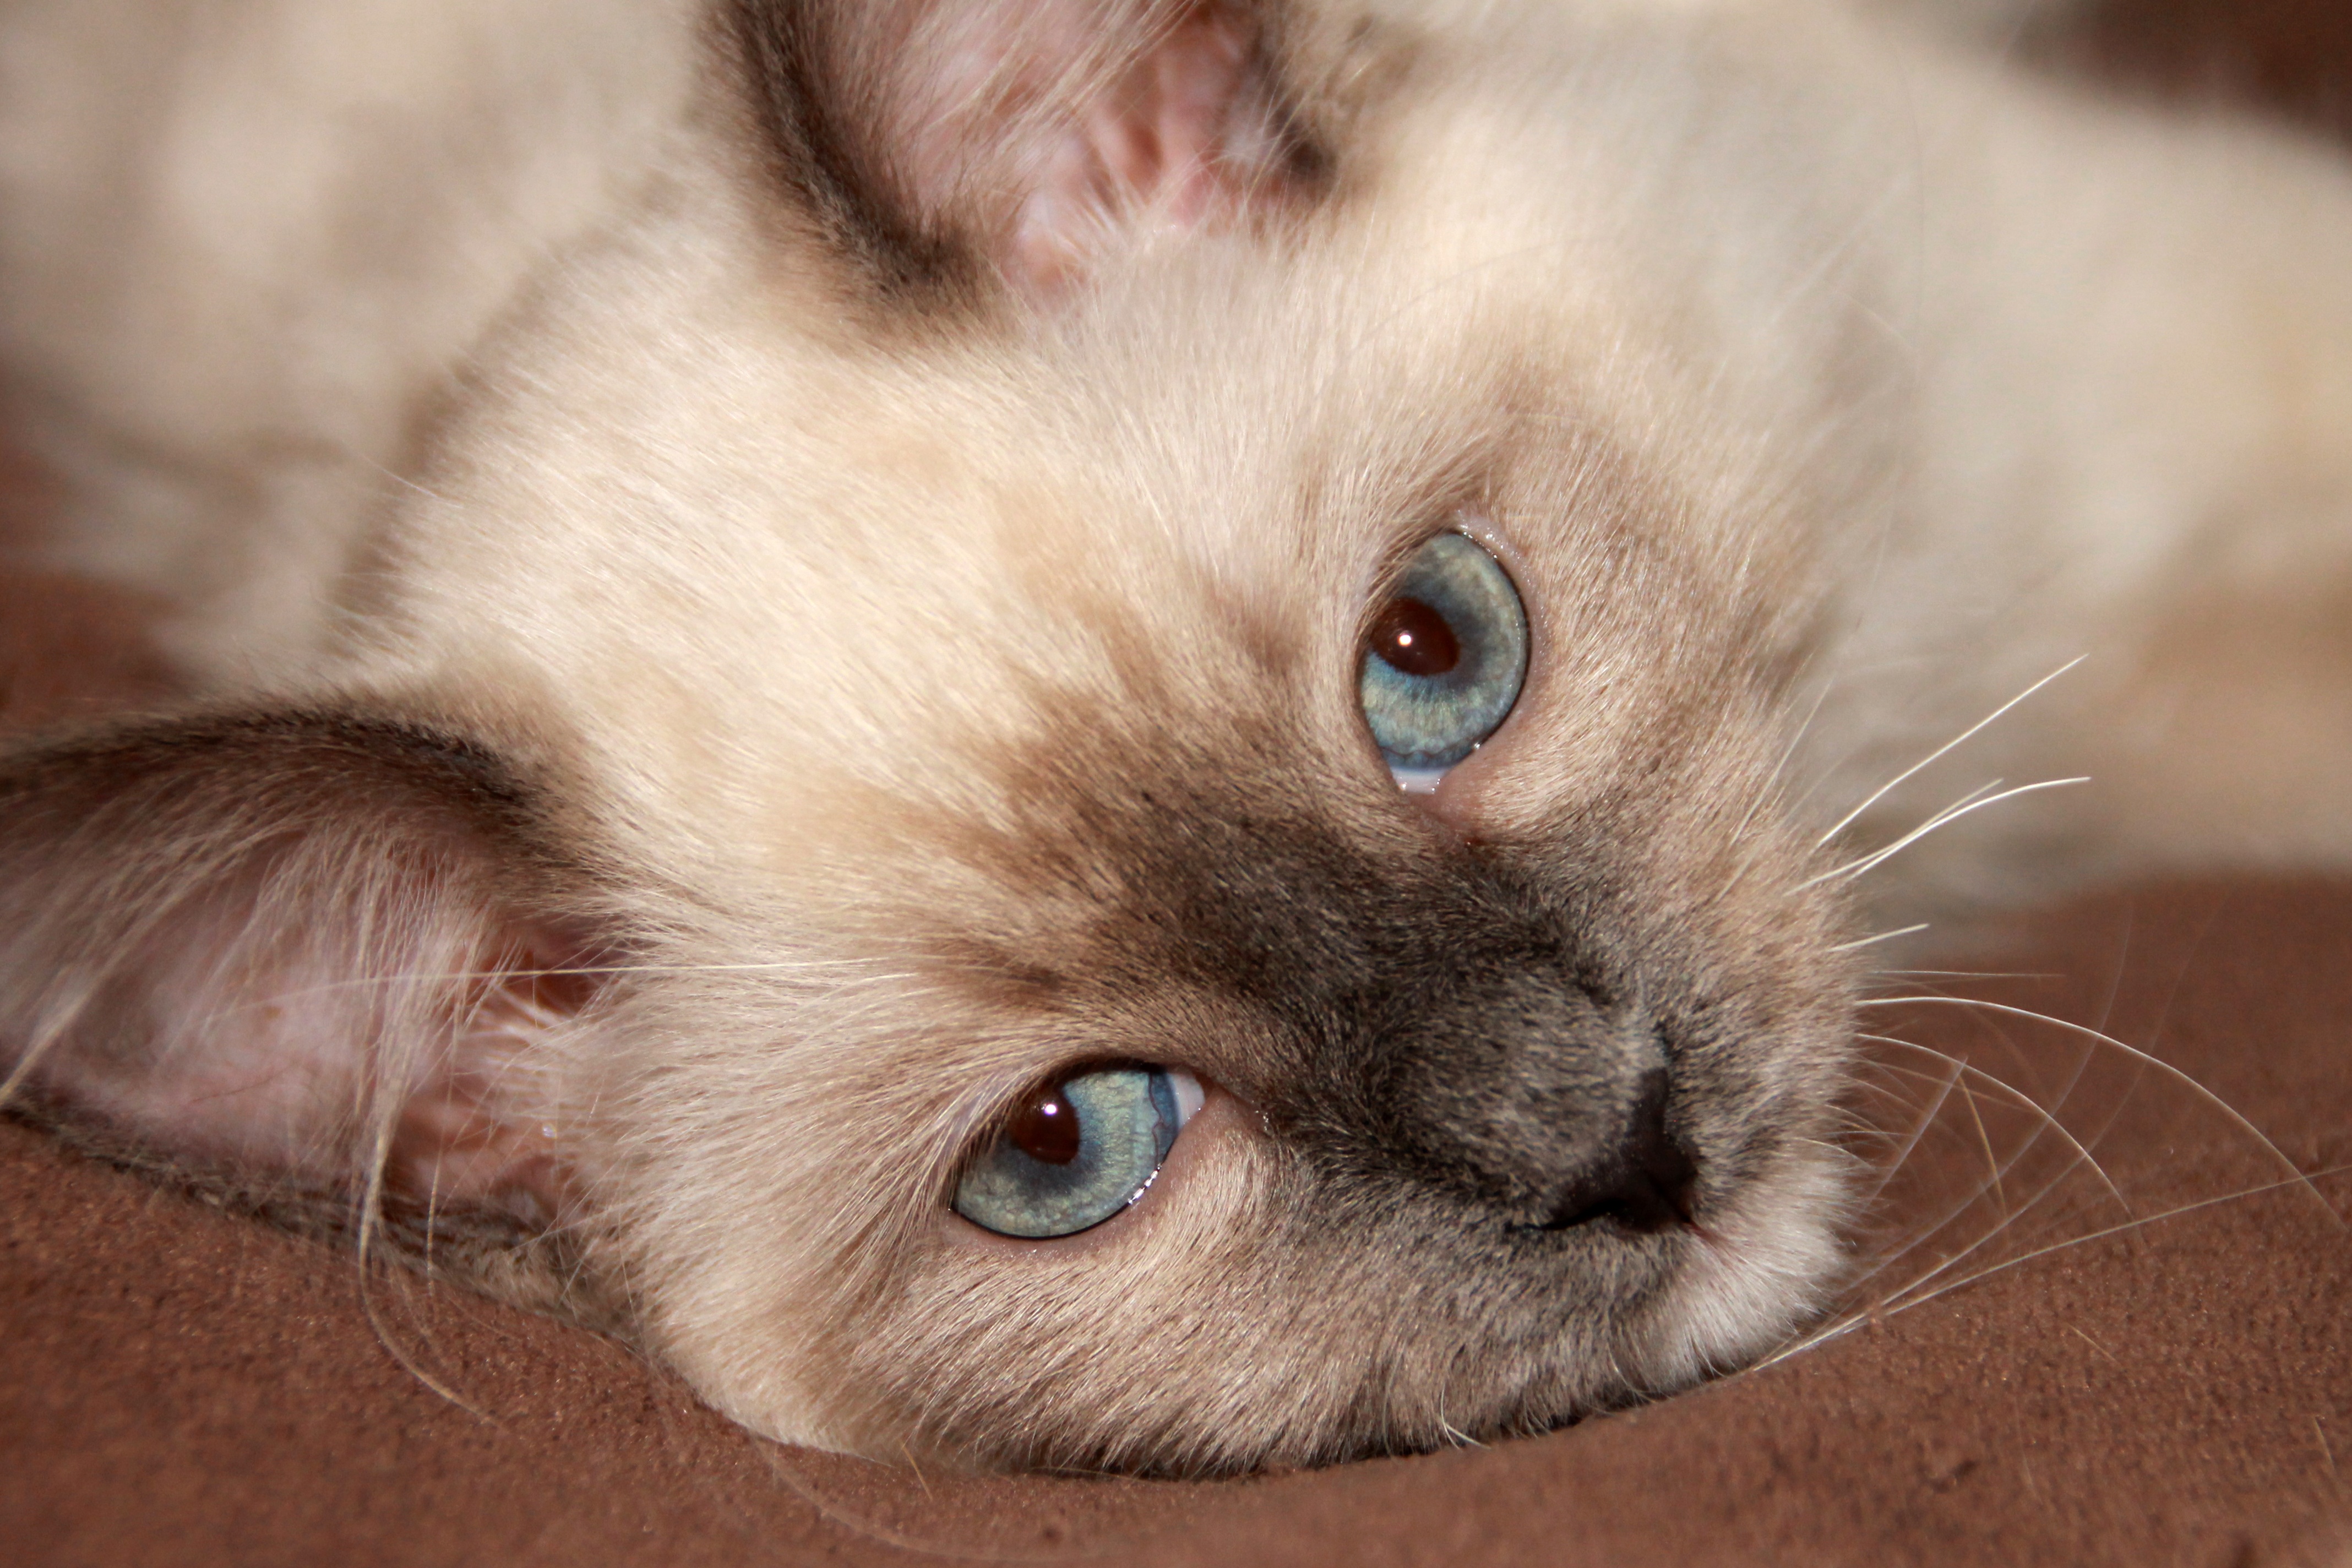
sweet, cute, kitten, cat, mammal, blue eye, close up, thoroughbred, nose, whiskers, snout, eye, adidas, skin, vertebrate, cuddly, ragdoll, dreams, siamese, burmese, small to medium sized cats, cat like mammal, carnivoran, tonkinese, birman